La Bonne Cuisine: Four Recipes for Voice and Piano

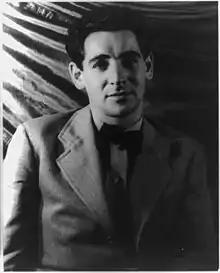
The composer in 1944

La Bonne Cuisine: Four Recipes for Voice and Piano is a 1947 song cycle of recipes by Leonard Bernstein.